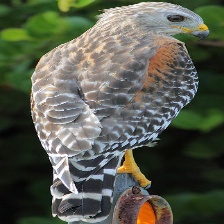
Species: RED SHOULDERED HAWK
Scientific name: BUTEO LINEATUS